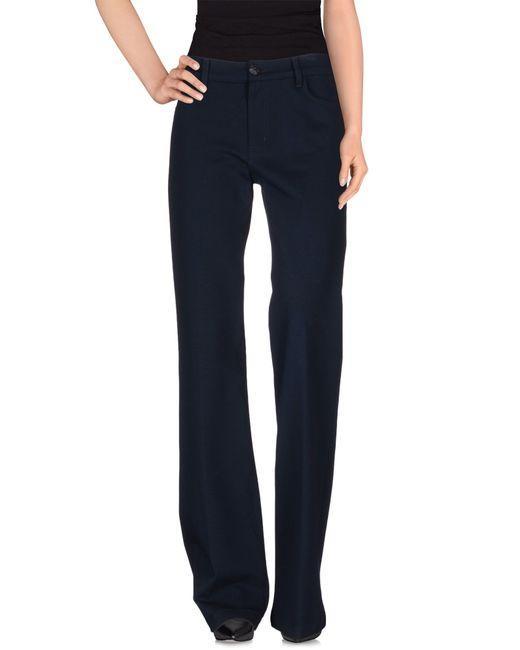
schwarze lässige Palazzo-Hose für Damen